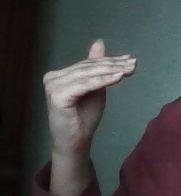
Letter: khaa